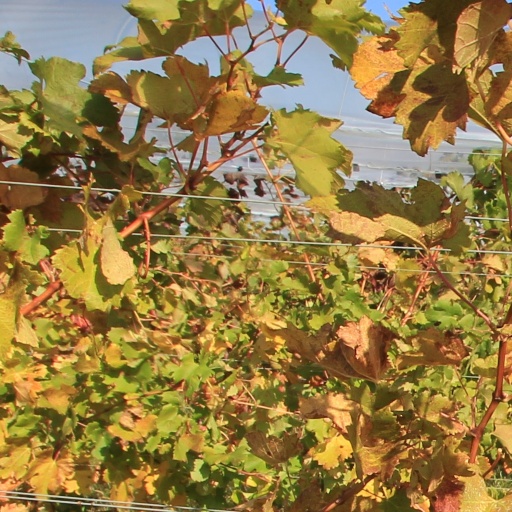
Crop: grape